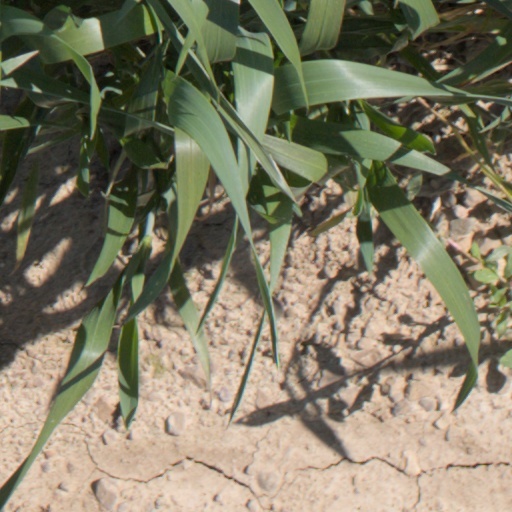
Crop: wheat